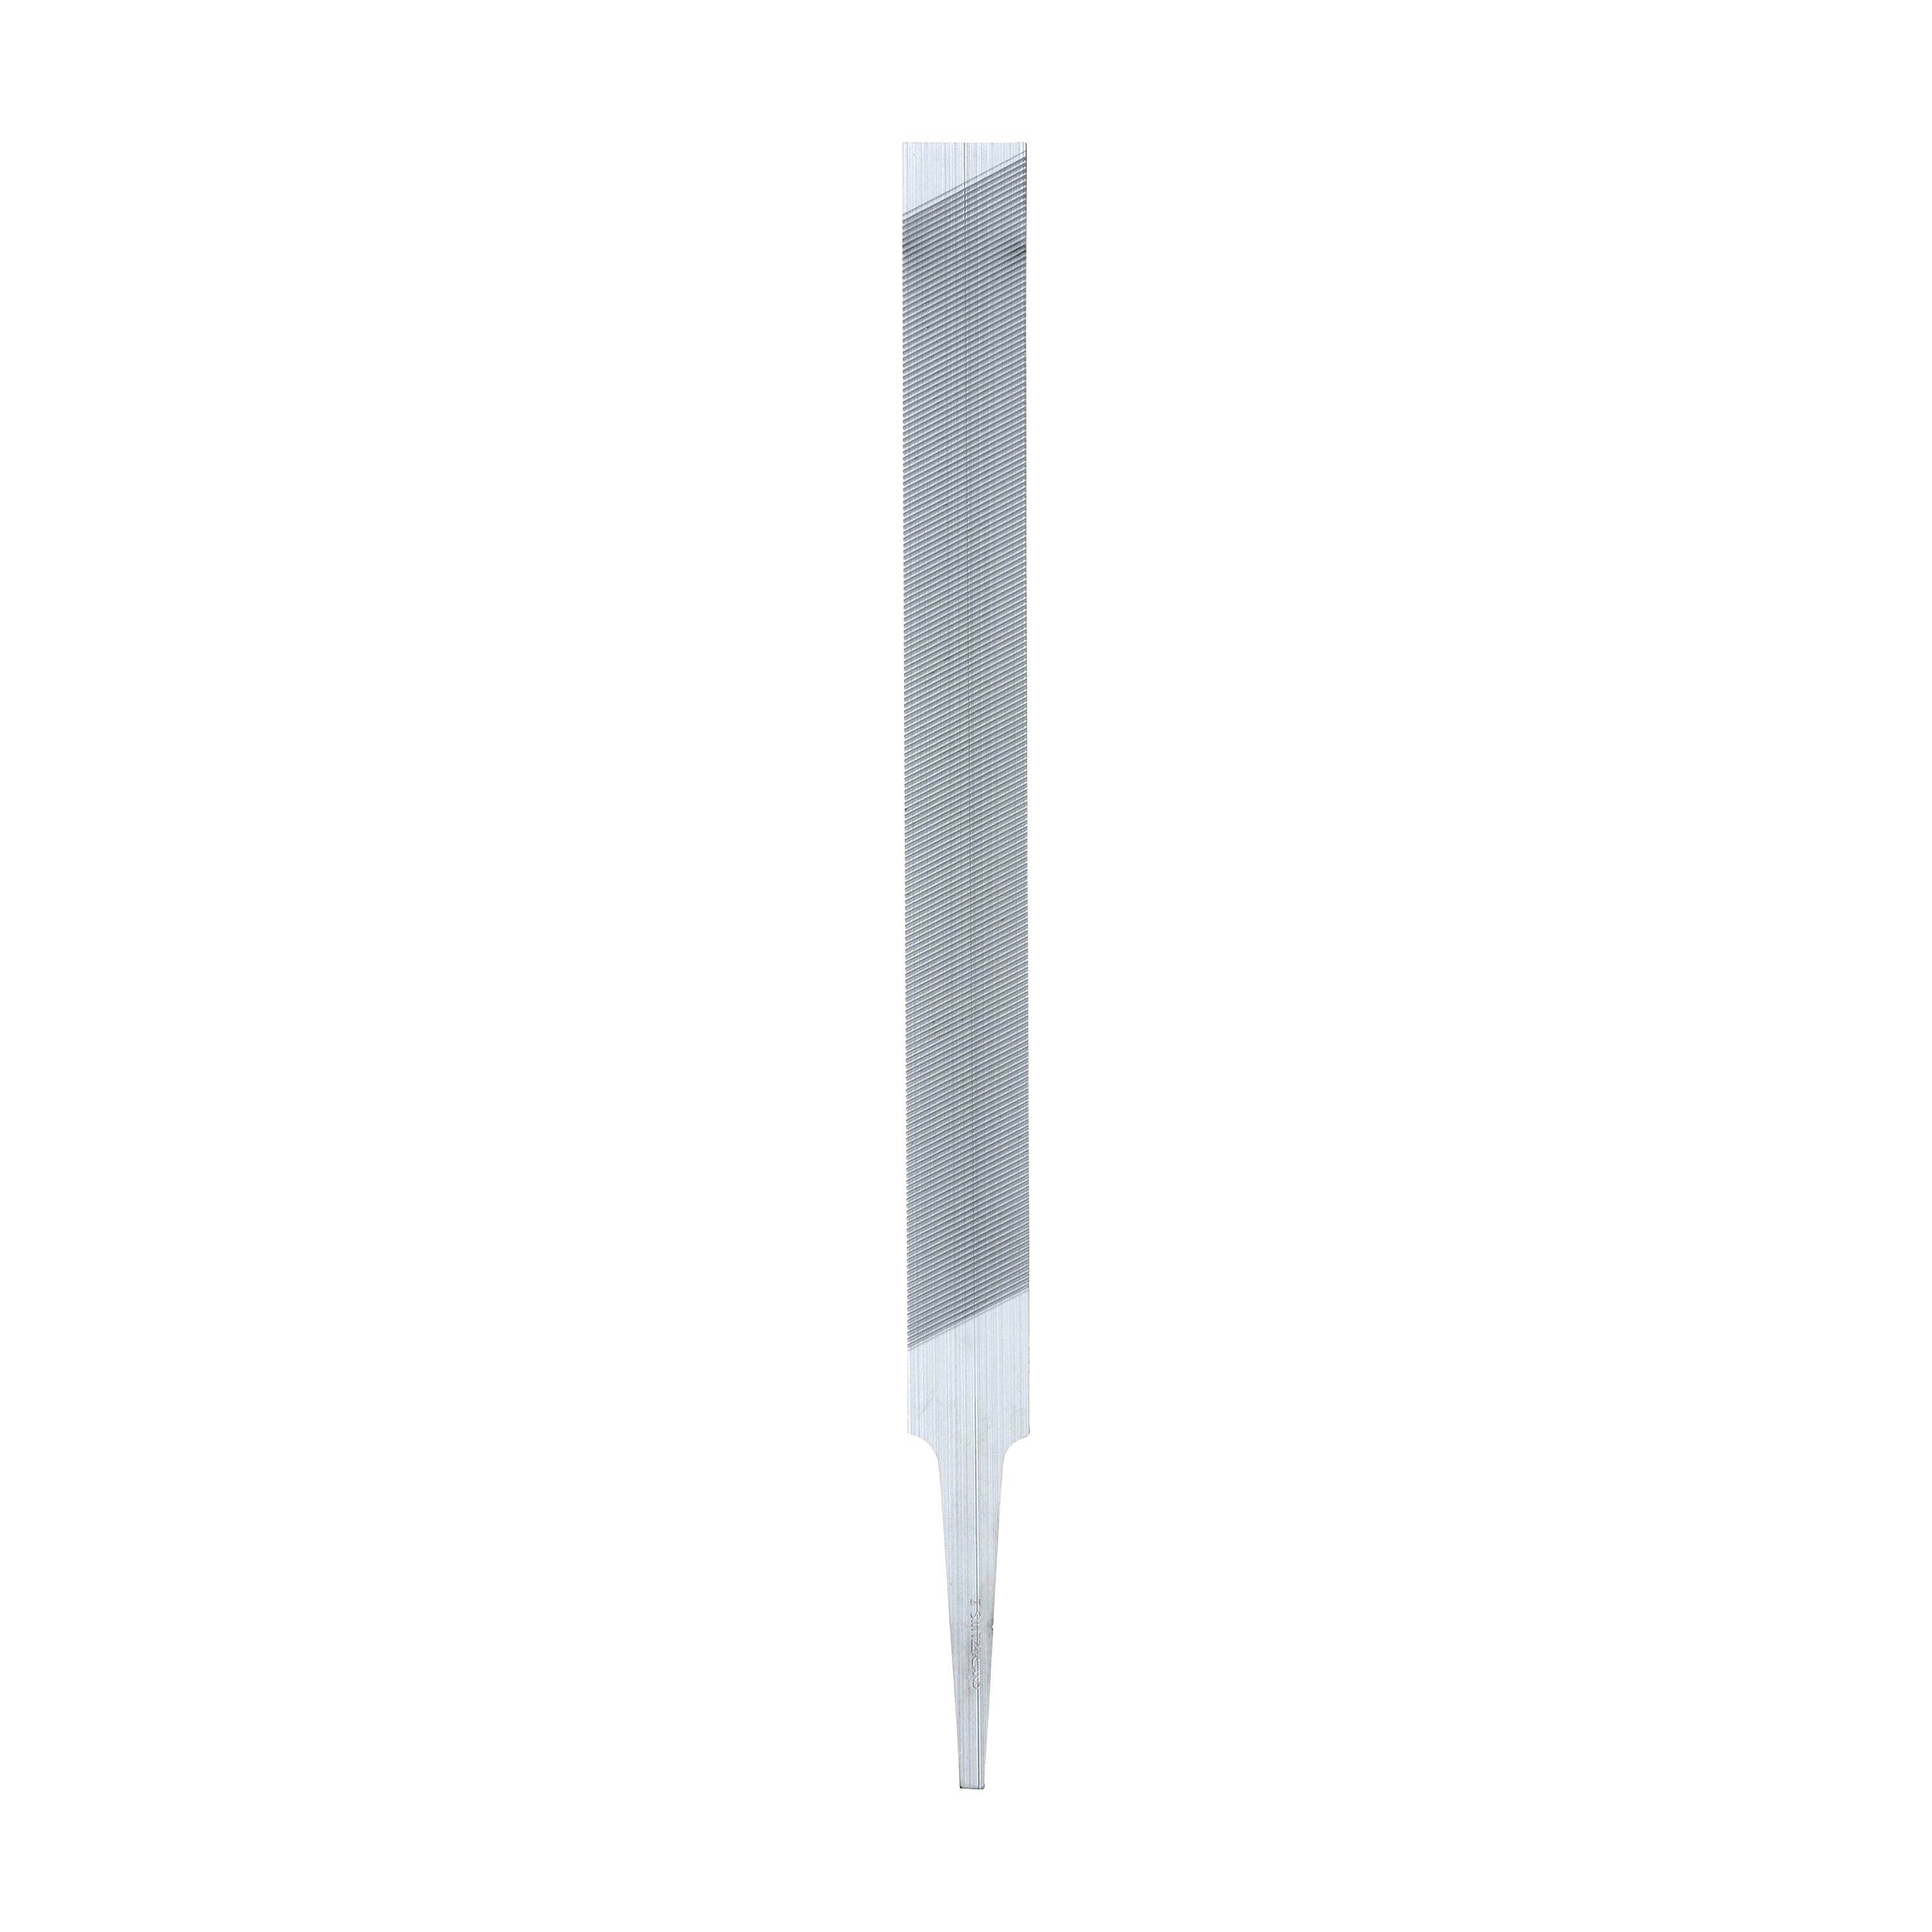
File Chrome 150mm, 16Tpcm
Swix File Chrome 150mm, 16Tpcm Elevate your ski tuning game with the Swix File Chrome 150mm, 16Tpcm, a must-have for precision edge work. Designed for avid skiers and professional tuners, this high-quality chrome file ensures sharp, smooth edges for optimal performance on the slopes. Key Features Precision Tuning: With 16 teeth per centimeter, this file offers exceptional control and accuracy for fine-tuning ski edges. Durable Construction: Crafted from premium chrome, it promises longevity and consistent performance. Optimal Length: The 150mm size is perfect for handling and maneuverability, making it ideal for both home and professional use. Benefits Experience smoother turns and enhanced grip on icy surfaces with perfectly sharpened edges. The Swix File Chrome ensures your skis are always in top condition, reducing drag and improving speed. Specifications Length: 150mm Teeth per centimeter: 16Tpcm Material: Chrome Invest in the Swix File Chrome 150mm, 16Tpcm for unparalleled edge maintenance and enjoy a superior skiing experience.
Brand: Swix
Category: Sporting Goods > Outdoor Recreation > Winter Sports & Activities > Skiing & Snowboarding > Ski & Snowboard Tuning Tools > Ski & Snowboard Diamond Files